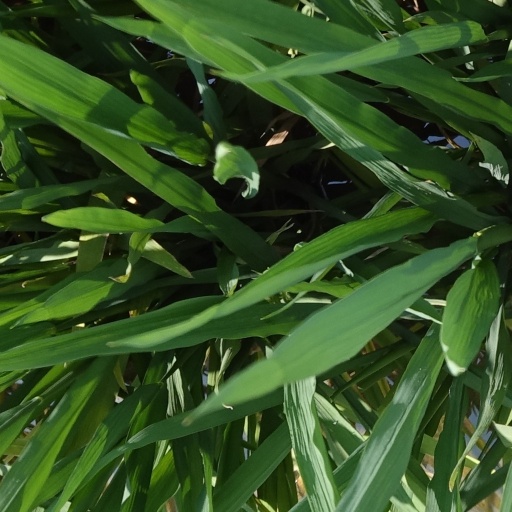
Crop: rice